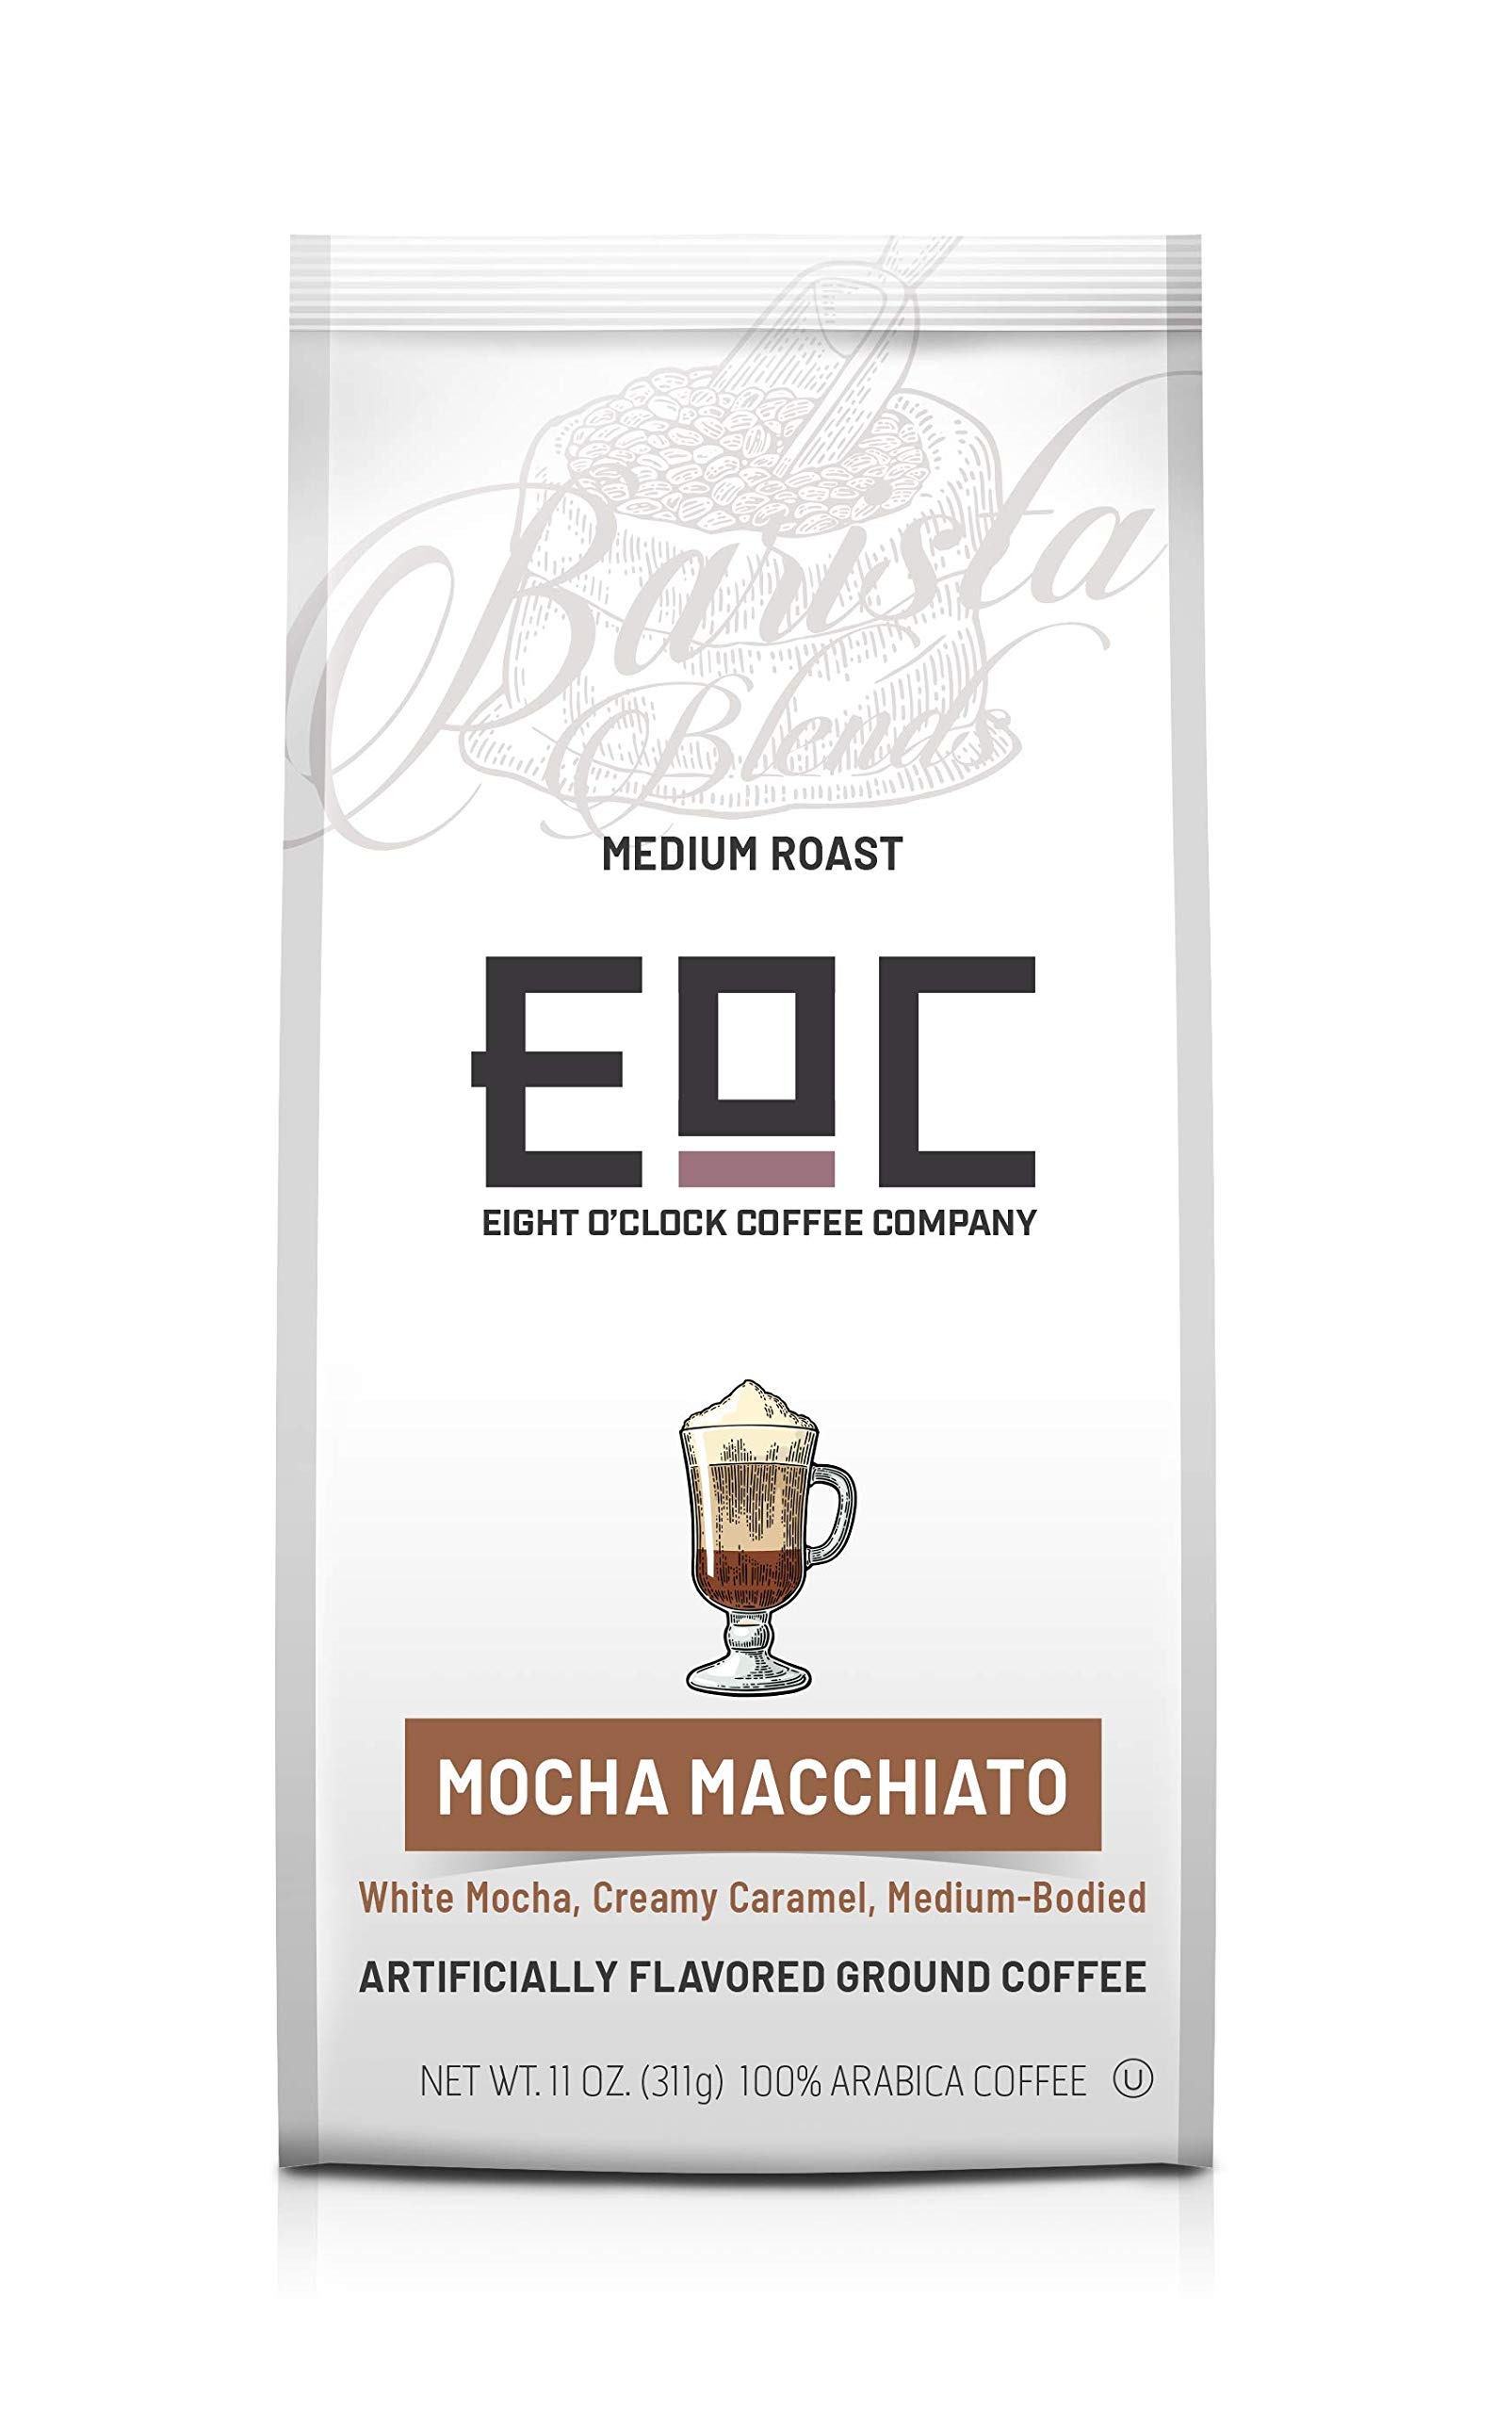
Item Name: Eight O'Clock Coffee Barista Blends Mocha Macchiato Ground Coffee, Medium Roast, 11 Ounce (Pack of 1)
Bullet Point 1: Medium Roast, Ground Coffee
Bullet Point 2: Buttery, Roasted Nut & Smooth
Bullet Point 3: Our premium blend of 100% Arabica beans is sourced from South America. Medium roasted, the Hazelnut blend is expertly infused with roasted hazelnut flavors. It delivers a light, balanced finish and a sweet, buttery aroma
Bullet Point 4: Quality Guaranteed: 100% Arabica beans for premium quality and taste, Kosher certified
Bullet Point 5: Commitment to Environment: Through partnerships with different coffee organizations, we hope to support the coffee farming community with the goal to help improve the quality of life for all people involved in the coffee supply chain
Value: 11.0
Unit: ounce

Price: 5.98